Alberto Medina

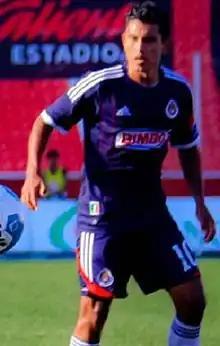
Medina playing for Guadalajara

Alberto Medina Briseño (born 29 May 1983) is a Mexican former professional footballer who played as a winger. He is known as "El Venado" (The Deer) due to his speed.